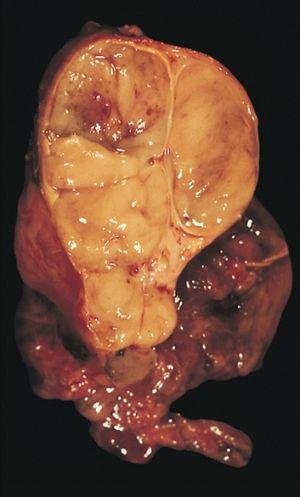
Un thymome, ou tumeur épithéliale thymique, est une tumeur solide développée aux dépens du thymus, un organe intrathoracique du système immunitaire. Les thymomes atteignent plutôt l'adulte. Il en existe plusieurs sortes, et ils sont généralement asymptomatiques, mais certains sont liés à des maladies systémiques comme la myasthénie ou le syndrome de Good.